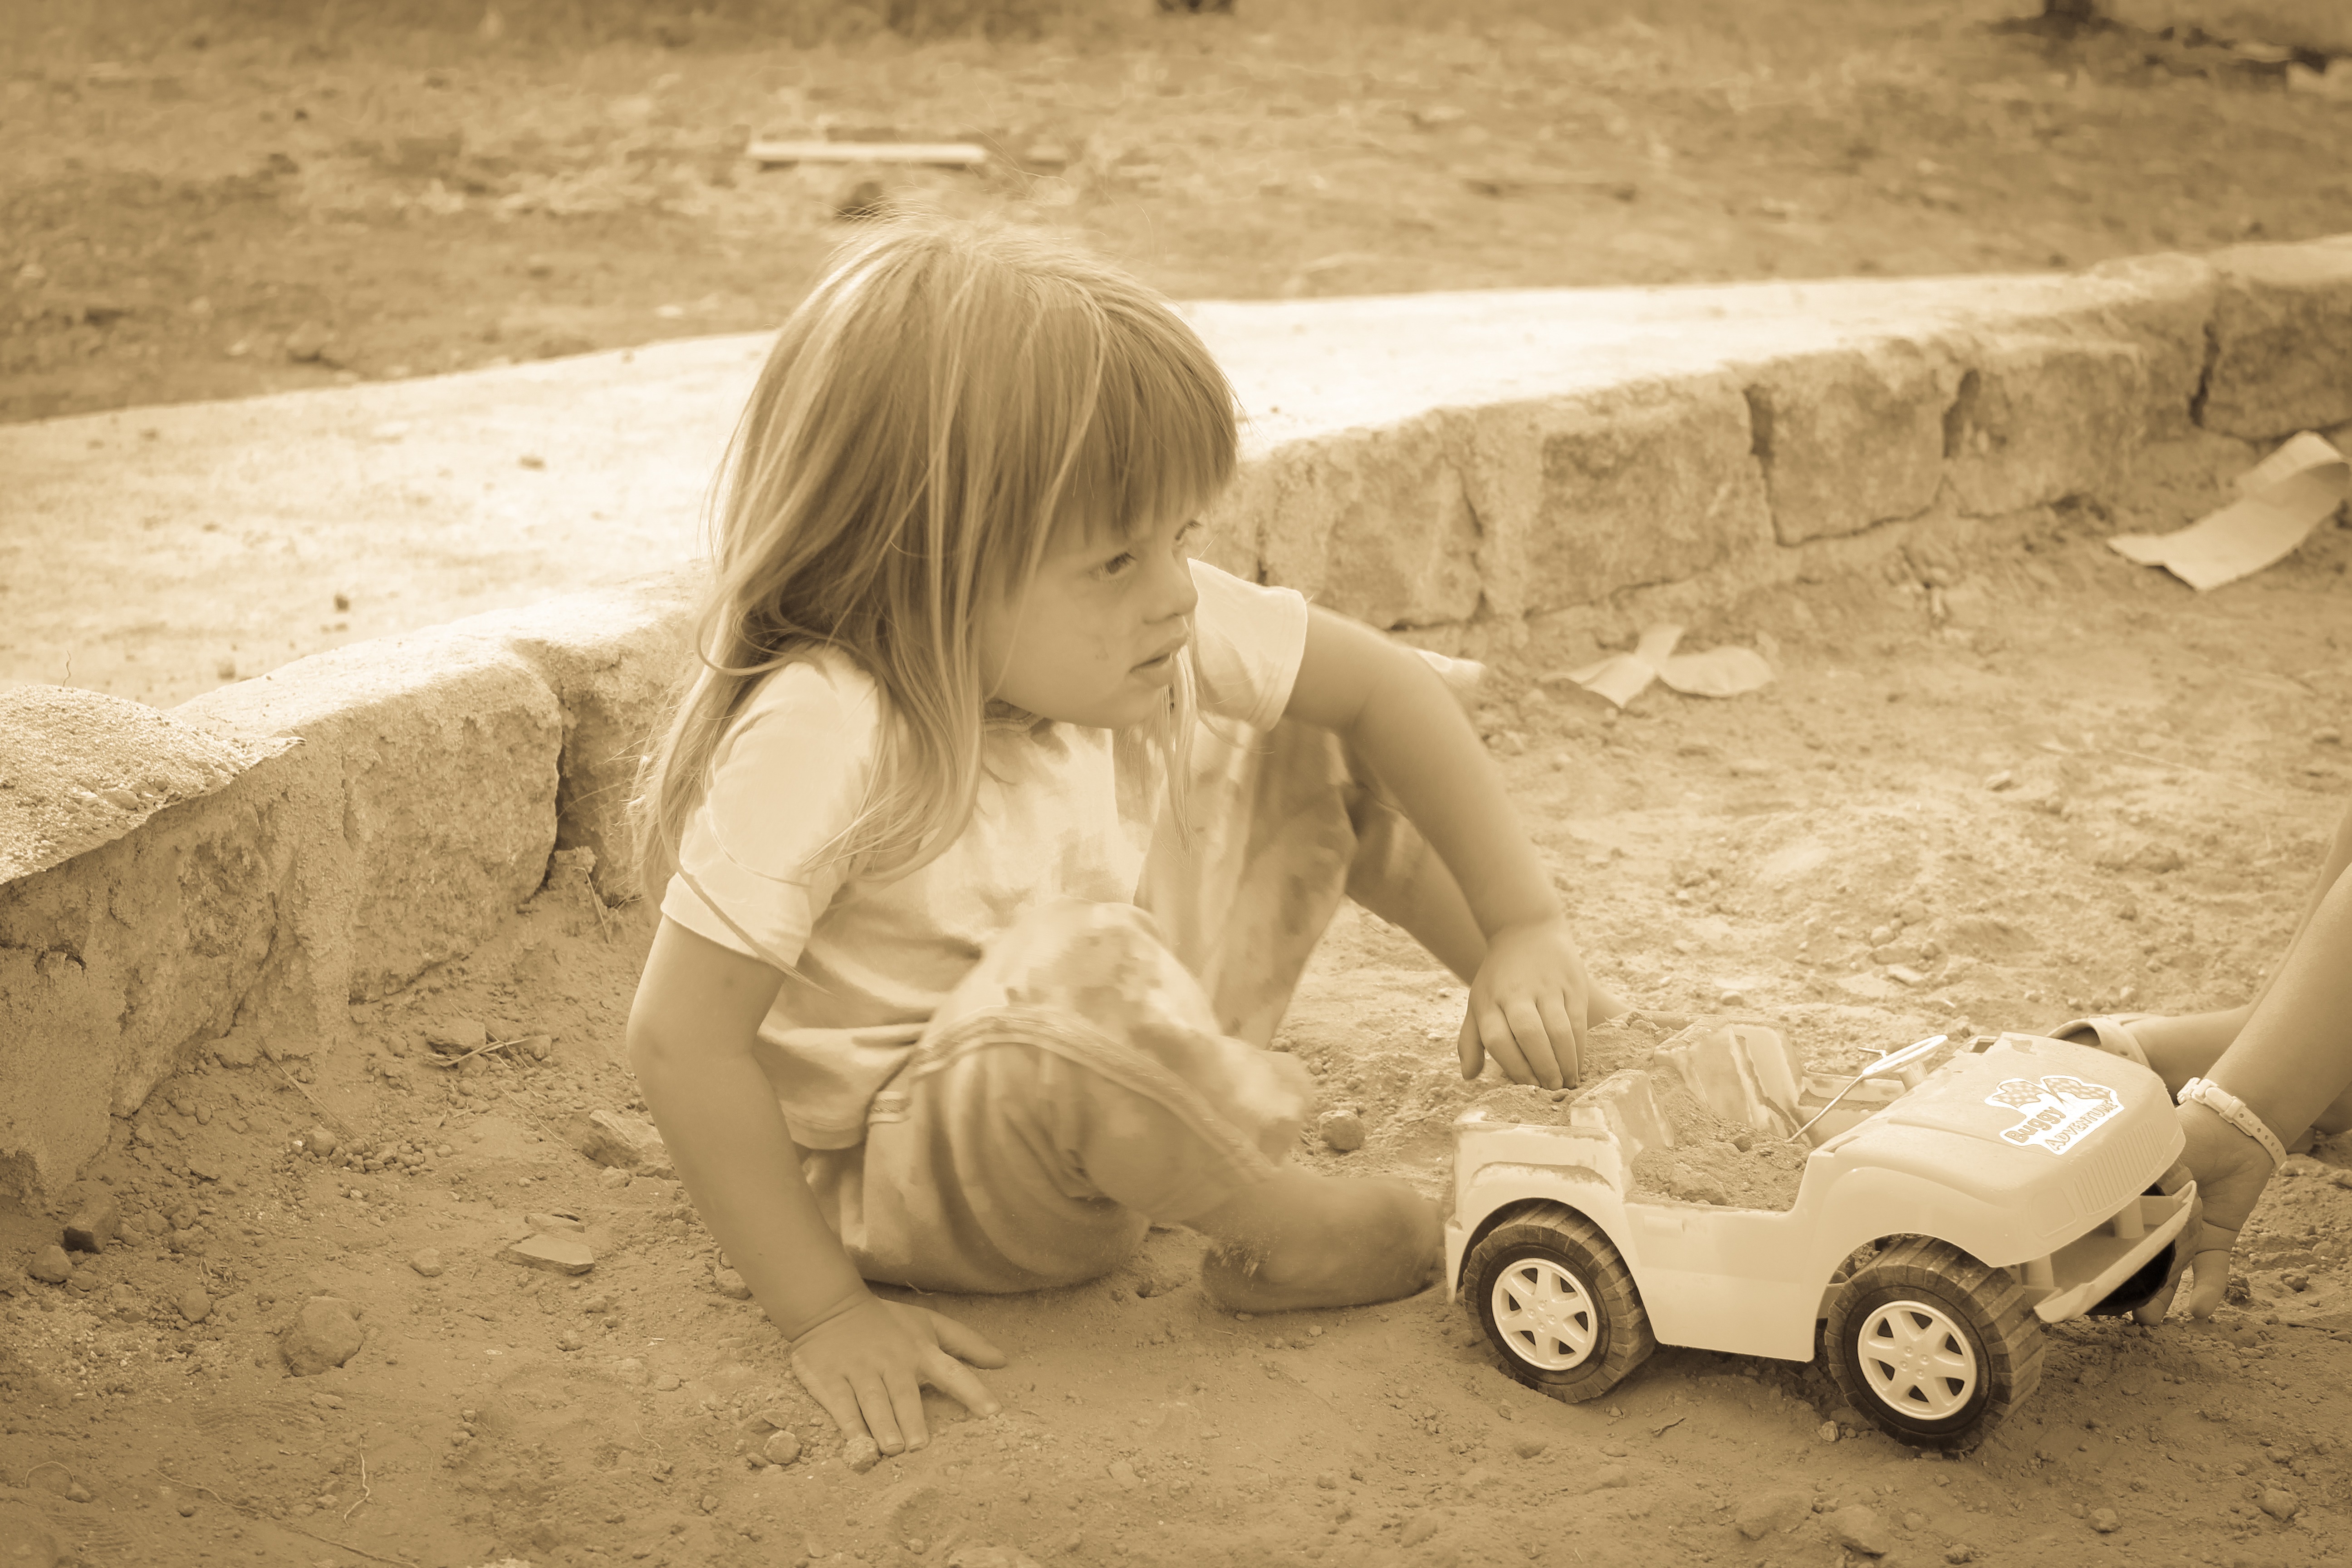
sand, person, people, girl, white, sitting, child, blonde, toddler, photograph, linda, playing in the sand, playing in the park, human positions, playing cart